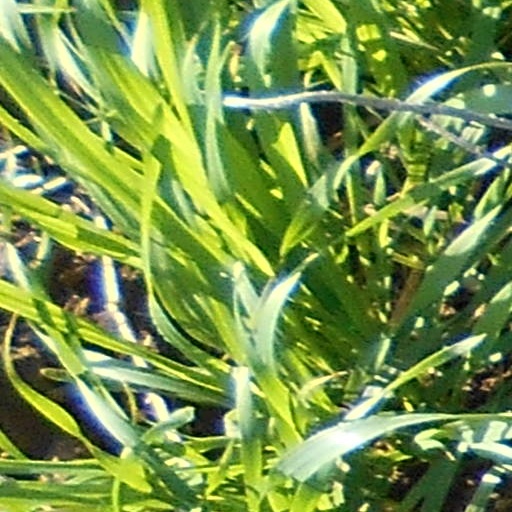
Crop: wheat